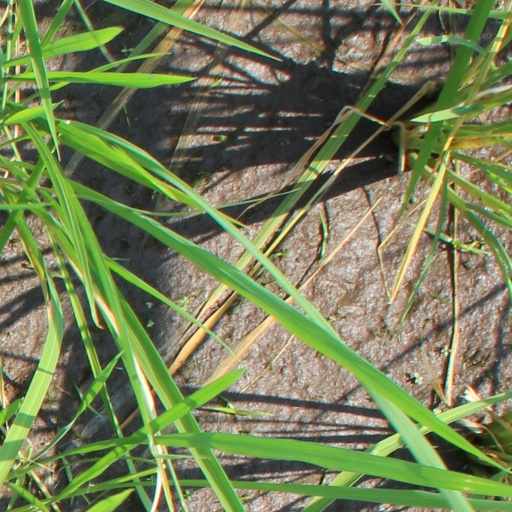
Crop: rice